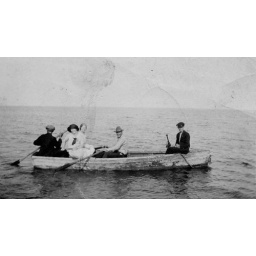
Possibly Hildur Erickson Kinder in white dress and dark hat.